William Lutwiniak

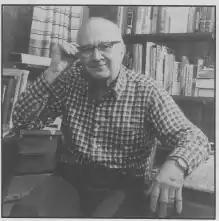
Lutwiniak in 1991

William Lutwiniak (November 24, 1919 – January 24, 1992) was an American crossword constructor who was also known for his work as a cryptologist with the National Security Agency. He composed a total of 8,413 puzzles; his first five thousand were composed between 1965 and 1985, as a hobby.